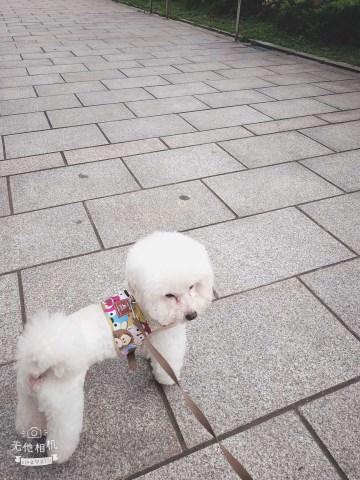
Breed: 3083-n000117-Bichon_Frise